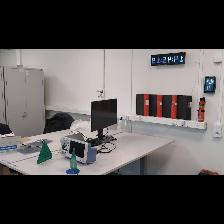
Label: NonHuman